1669 eruption of Mount Etna

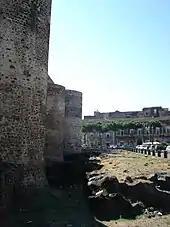
Wall of the Castello Ursino, with the 1669 lava flow on the right

The southeastern branch of the flow, which was fed by lava tubes and ephemeral vents, continued to advance and destroyed farms close to Catania. On 20 March, a branch of the lava flow approached the city and after ponding in and filling the Gurna del Nicito lake, on the 1, 12 or 16 April, it reached the city walls about away from the vent. The walls deflected the lava flow southwards and after surrounding the Castello Ursino on 23 April and obliterating the valley that surrounded it, the lava flow began entering the Ionian Sea as a -wide flow front.